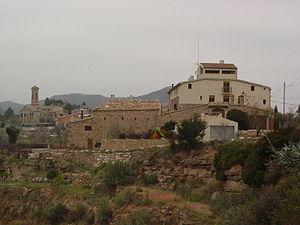
Castellbell i el Vilar est une commune de la province de Barcelone, en Catalogne, en Espagne, de la comarque de Bages